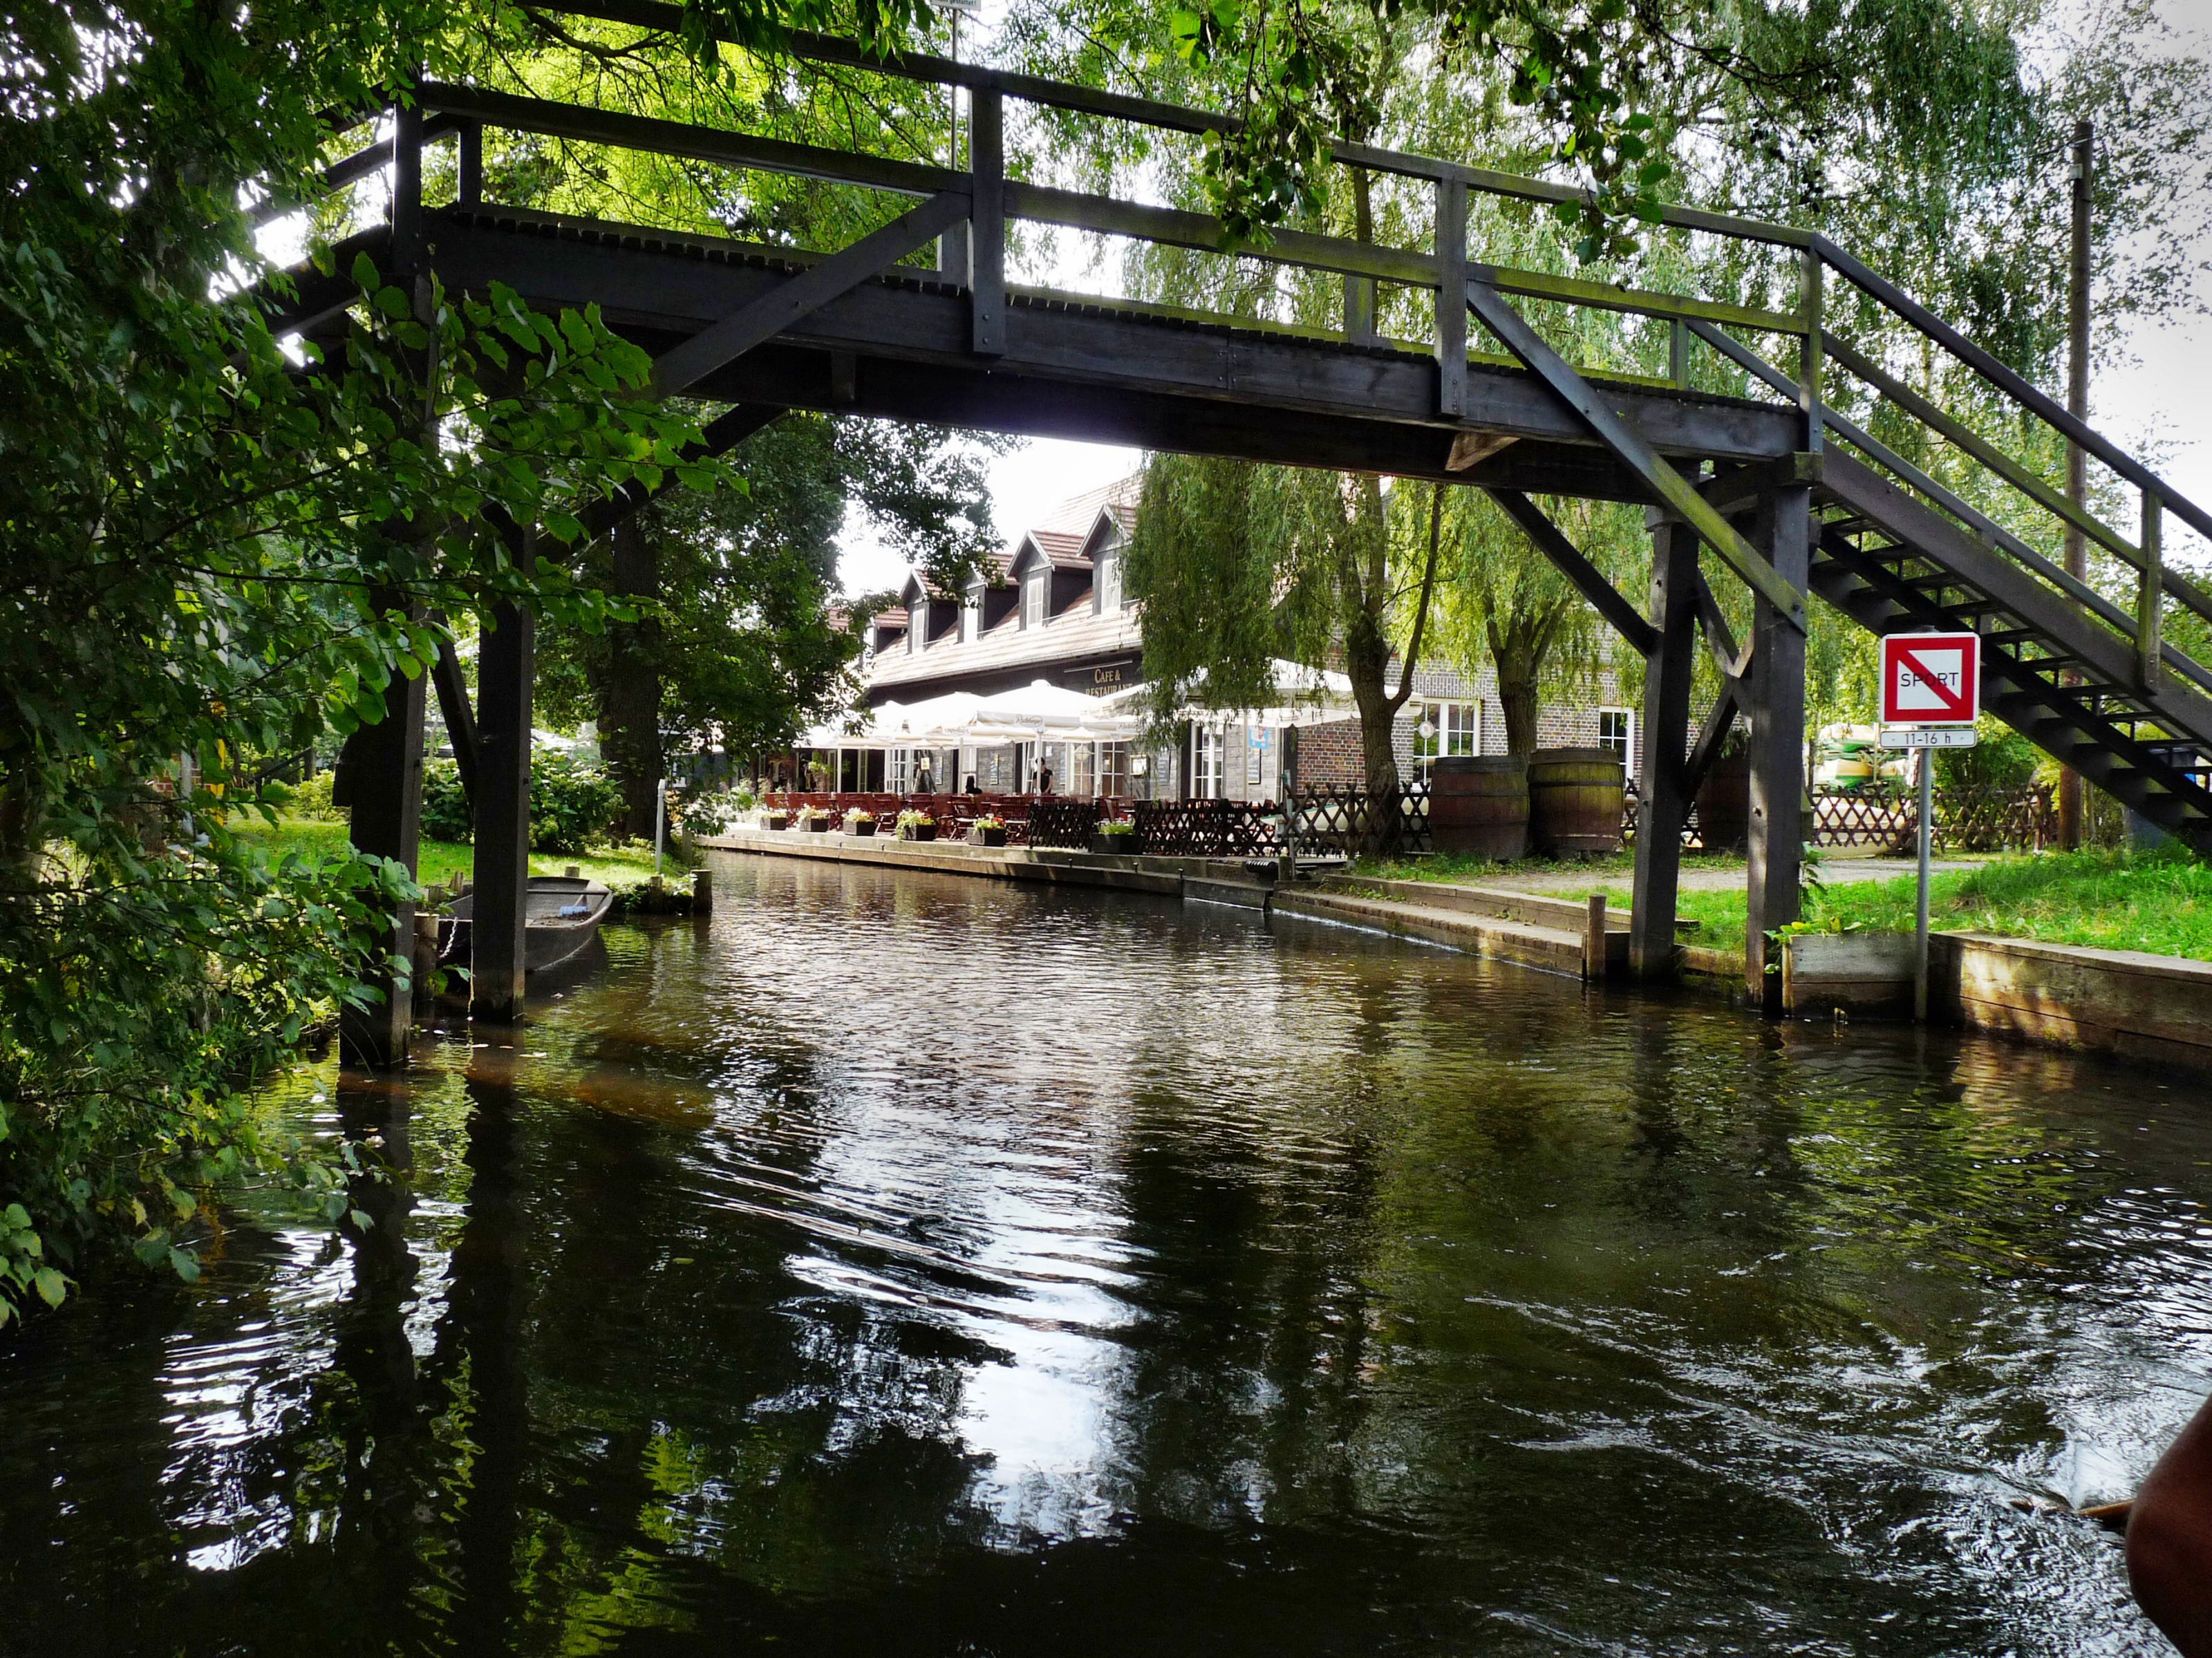
landscape, water, nature, bridge, flower, river, canal, boot, jungle, waterway, body of water, depth, bridges, rowing, spreewald, landform